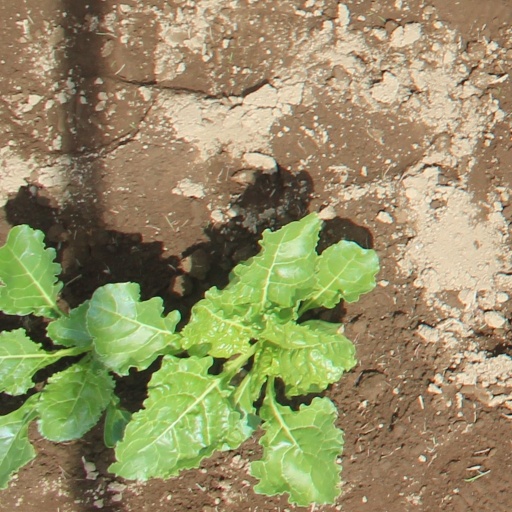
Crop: sugar beet